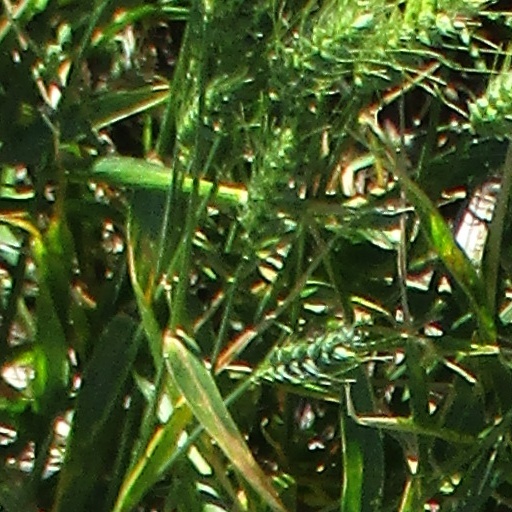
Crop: wheat